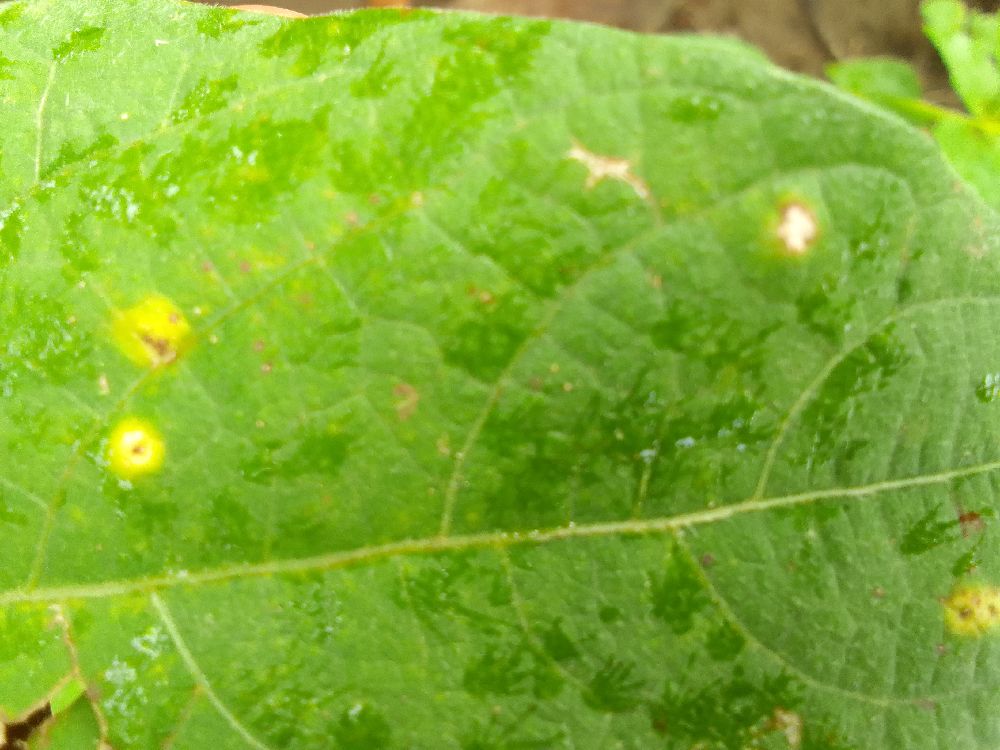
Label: rust